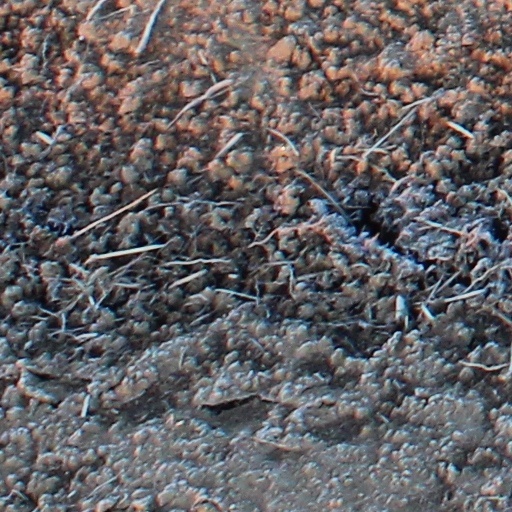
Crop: wheat